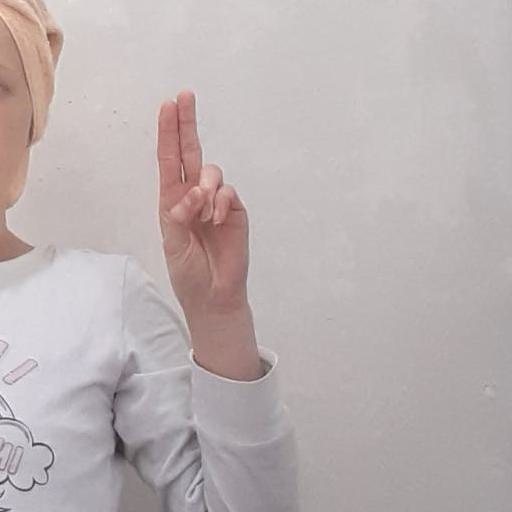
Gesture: two_up